Moeen U Ahmed

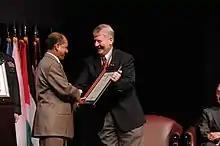
Ahmed receiving IHoF induction certificate from former president of the Kansas City Chapter of the Military Order of the World Wars, Captain Dorsey Moore, during the IHoF ceremony on 1 October 2009

Ahmed was the key force behind the declaration of emergency in the country on 11 January 2007 widely known as 1/11 phenomenon. Ahmed has notoriety for extending his one-year tenure of army chief, which is fixed for a time period. He has been accused of playing a controversial role by helping the caretaker government of Bangladesh to retain power after constitution stipulated three months duration. He has been identified as the key schemer behind the non-elected government but he has also been praised for arranging voter ID cards before 29 December 2008. He and the government has been accused of domestically and globally to de-politicise the country. Hundreds of political figures, including two ex-prime ministers, ministers, lawmakers and local government heads, have been imprisoned by the regime accusing them of corruption. Although some of these figures were notoriously corrupt, most of them do not have any specific allegation against them. The government's anti-corruption drive was widely praised and criticized. However, Ahmed has accused of numerous controversial allegations during his tenure. Some quarters also hold him liable for defaming the military while he was in charge of enhancing its fame. Even though, Ahmed has been known as a moderate-minded officer, his final role had earned him as controversial figure of Bangladesh military history. The most prominent being the killing of 57 military officers by the border guards of the country during his final tenure. Ahmed heard to have said that tragic killings of so many officers led him even to thoughts of self-immolation.